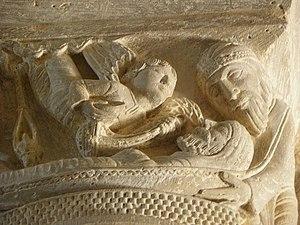
Église Saint-Pierre de Melle (79). Intérieur. Chapiteau.